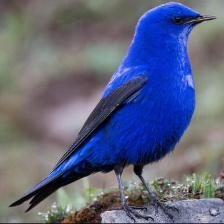
Species: GRANDALA
Scientific name: GRANDALA COELICOLOR